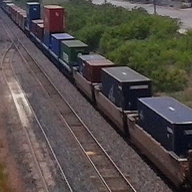
Vehicle type: Trains